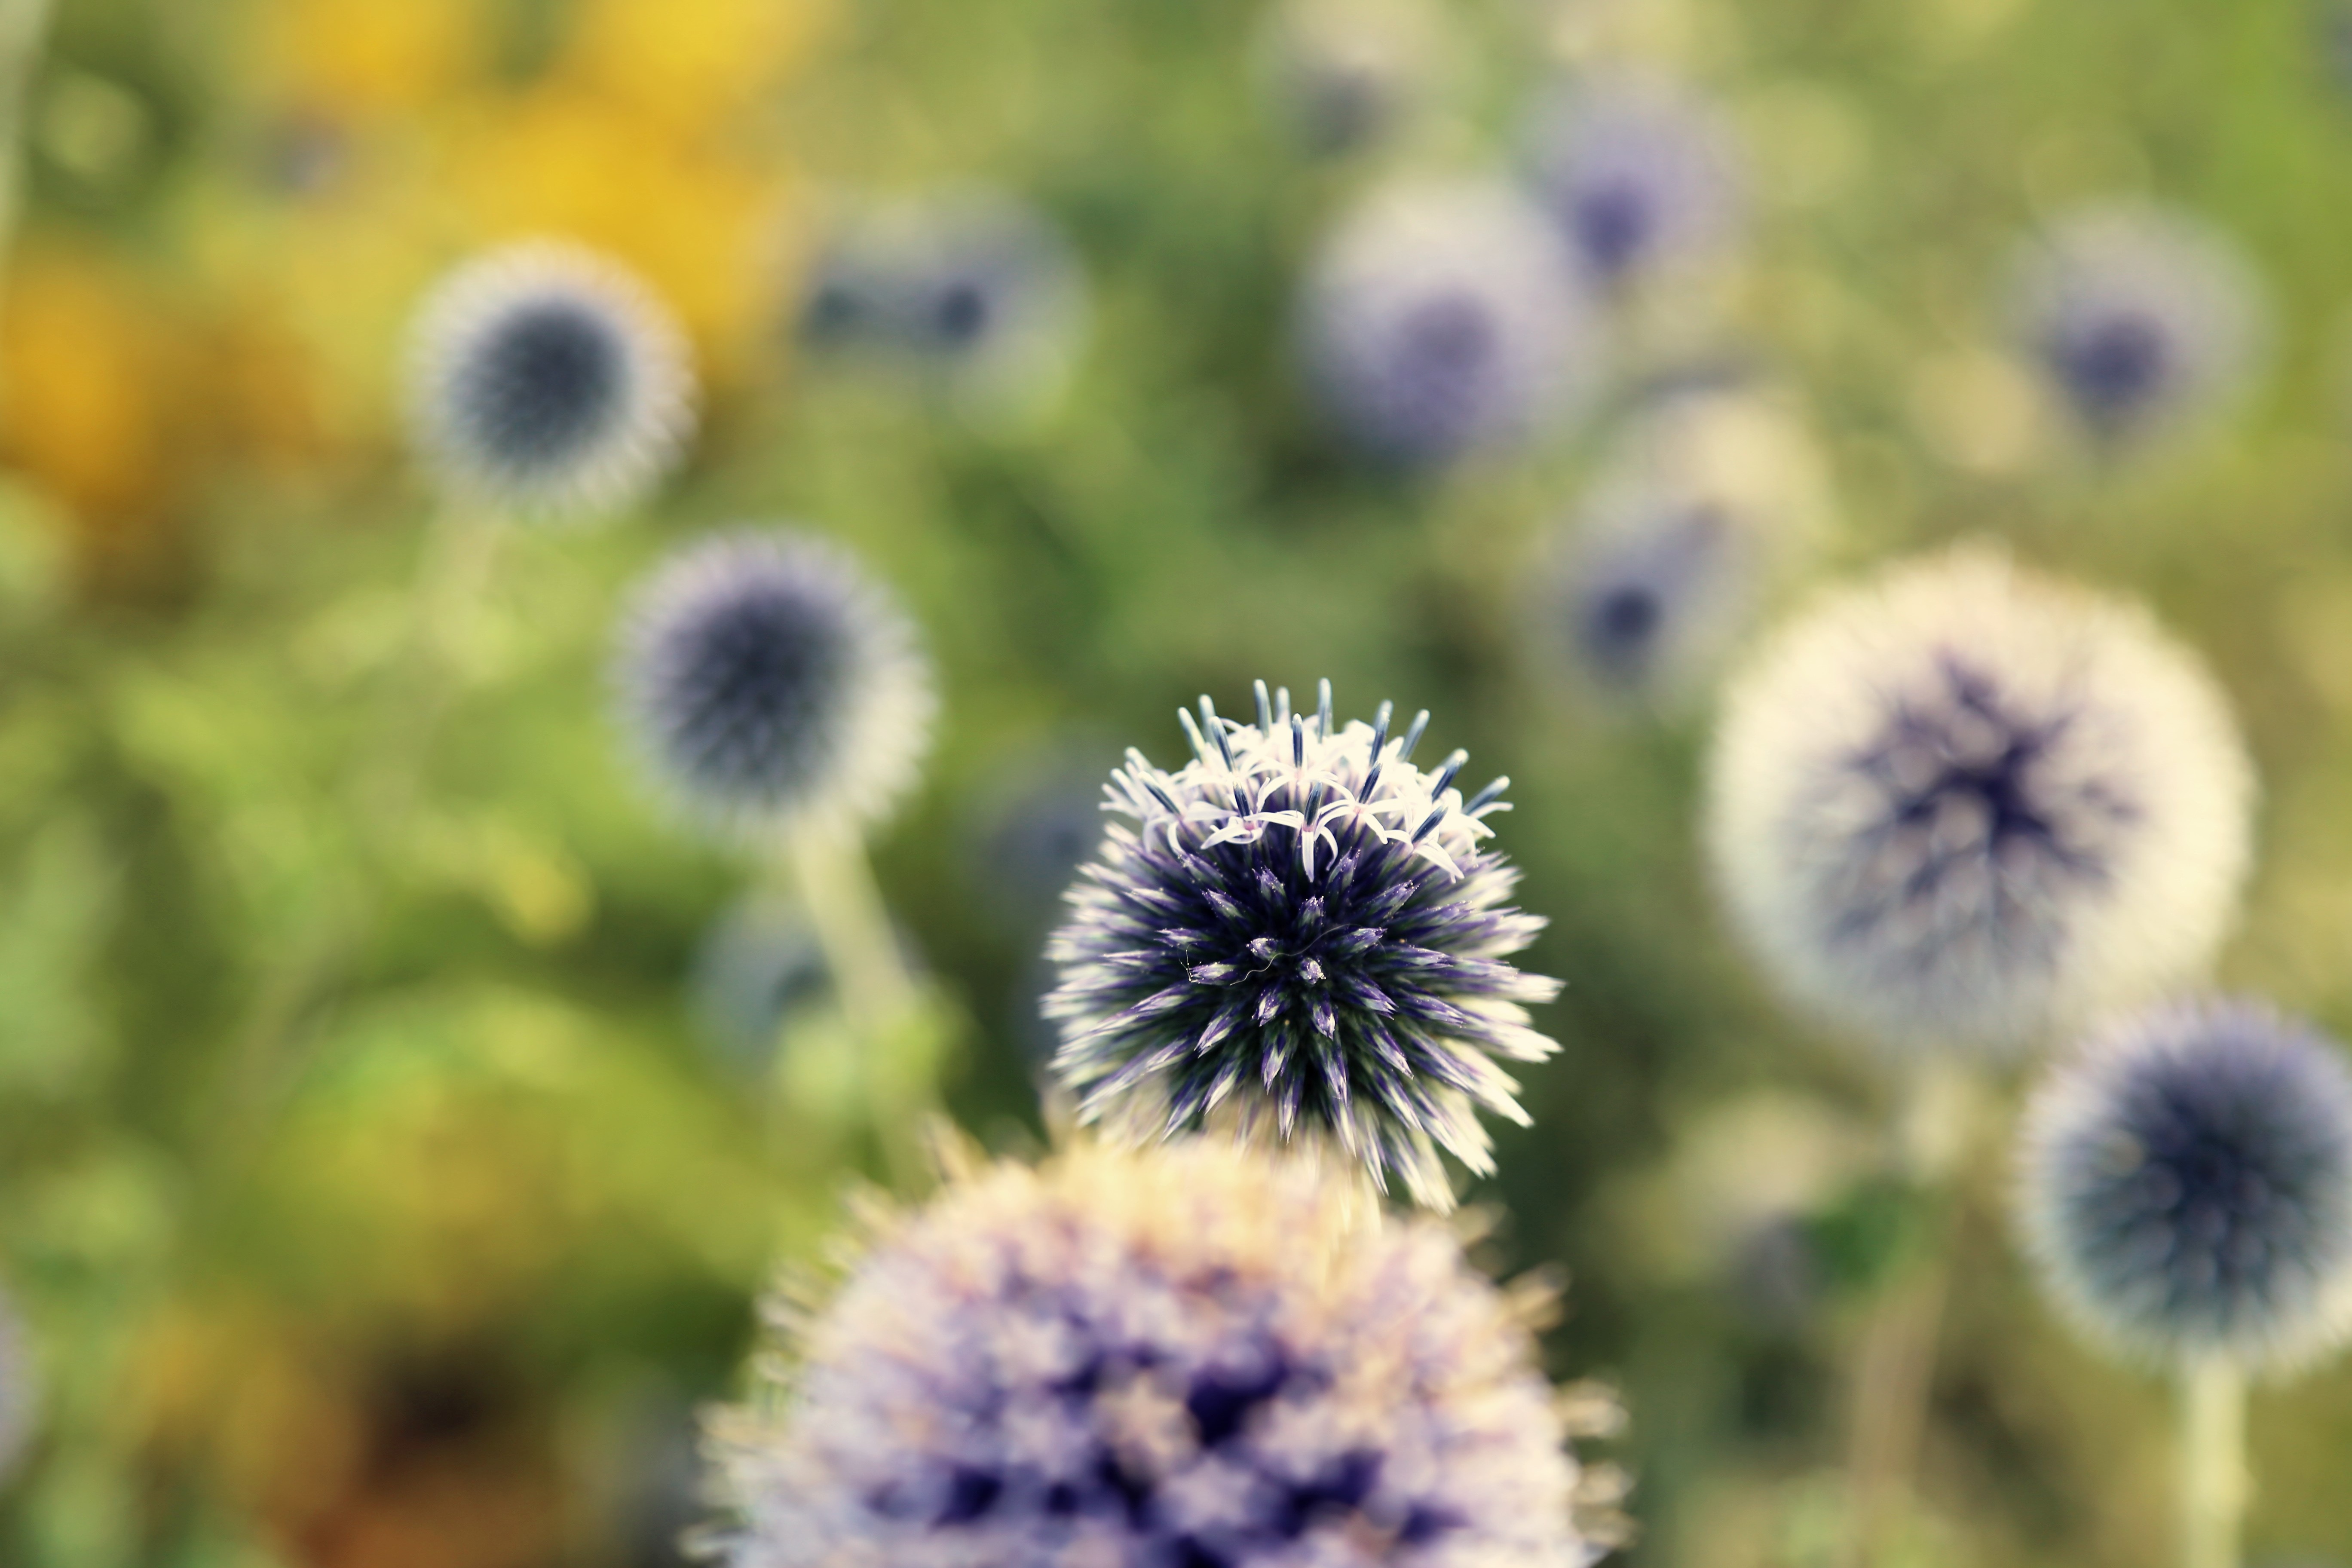
nature, blossom, plant, field, meadow, flower, bloom, green, botany, close, flora, wild flower, wildflower, flowers, thistle, macro photography, summer meadow, flowering plant, daisy family, red purple, annual plant, land plant